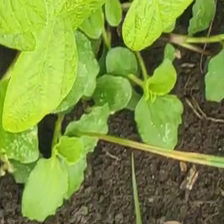
Weed species: Kena_(Commplina_benghalensio)